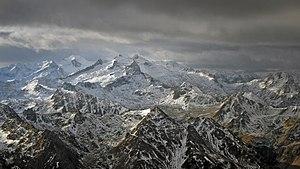
Massif du Néouvielle depuis le Pic du Midi à 2876 m
Le massif du Néouvielle est un massif de montagnes de la chaîne des Pyrénées situé dans le département des Hautes-Pyrénées en région Occitanie, en France. Il mesure 25,5 km de long pour 17 km de large, et culmine au pic Long à 3 192 mètres. Géologiquement parlant, à cause de la nature plutonique de ses roches et de sa position centrale dans la chaîne, le massif du Néouvielle fait partie de la zone axiale des Pyrénées.